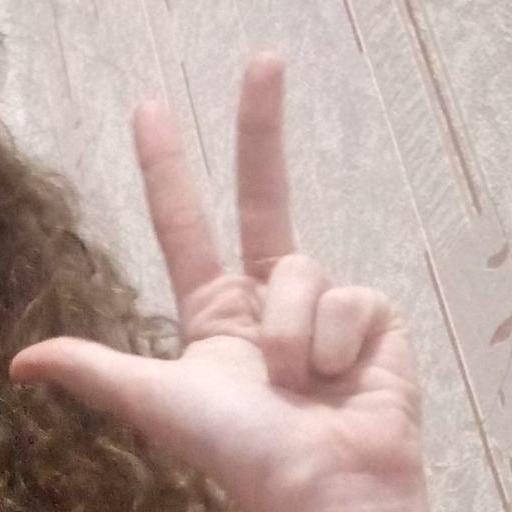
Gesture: three2